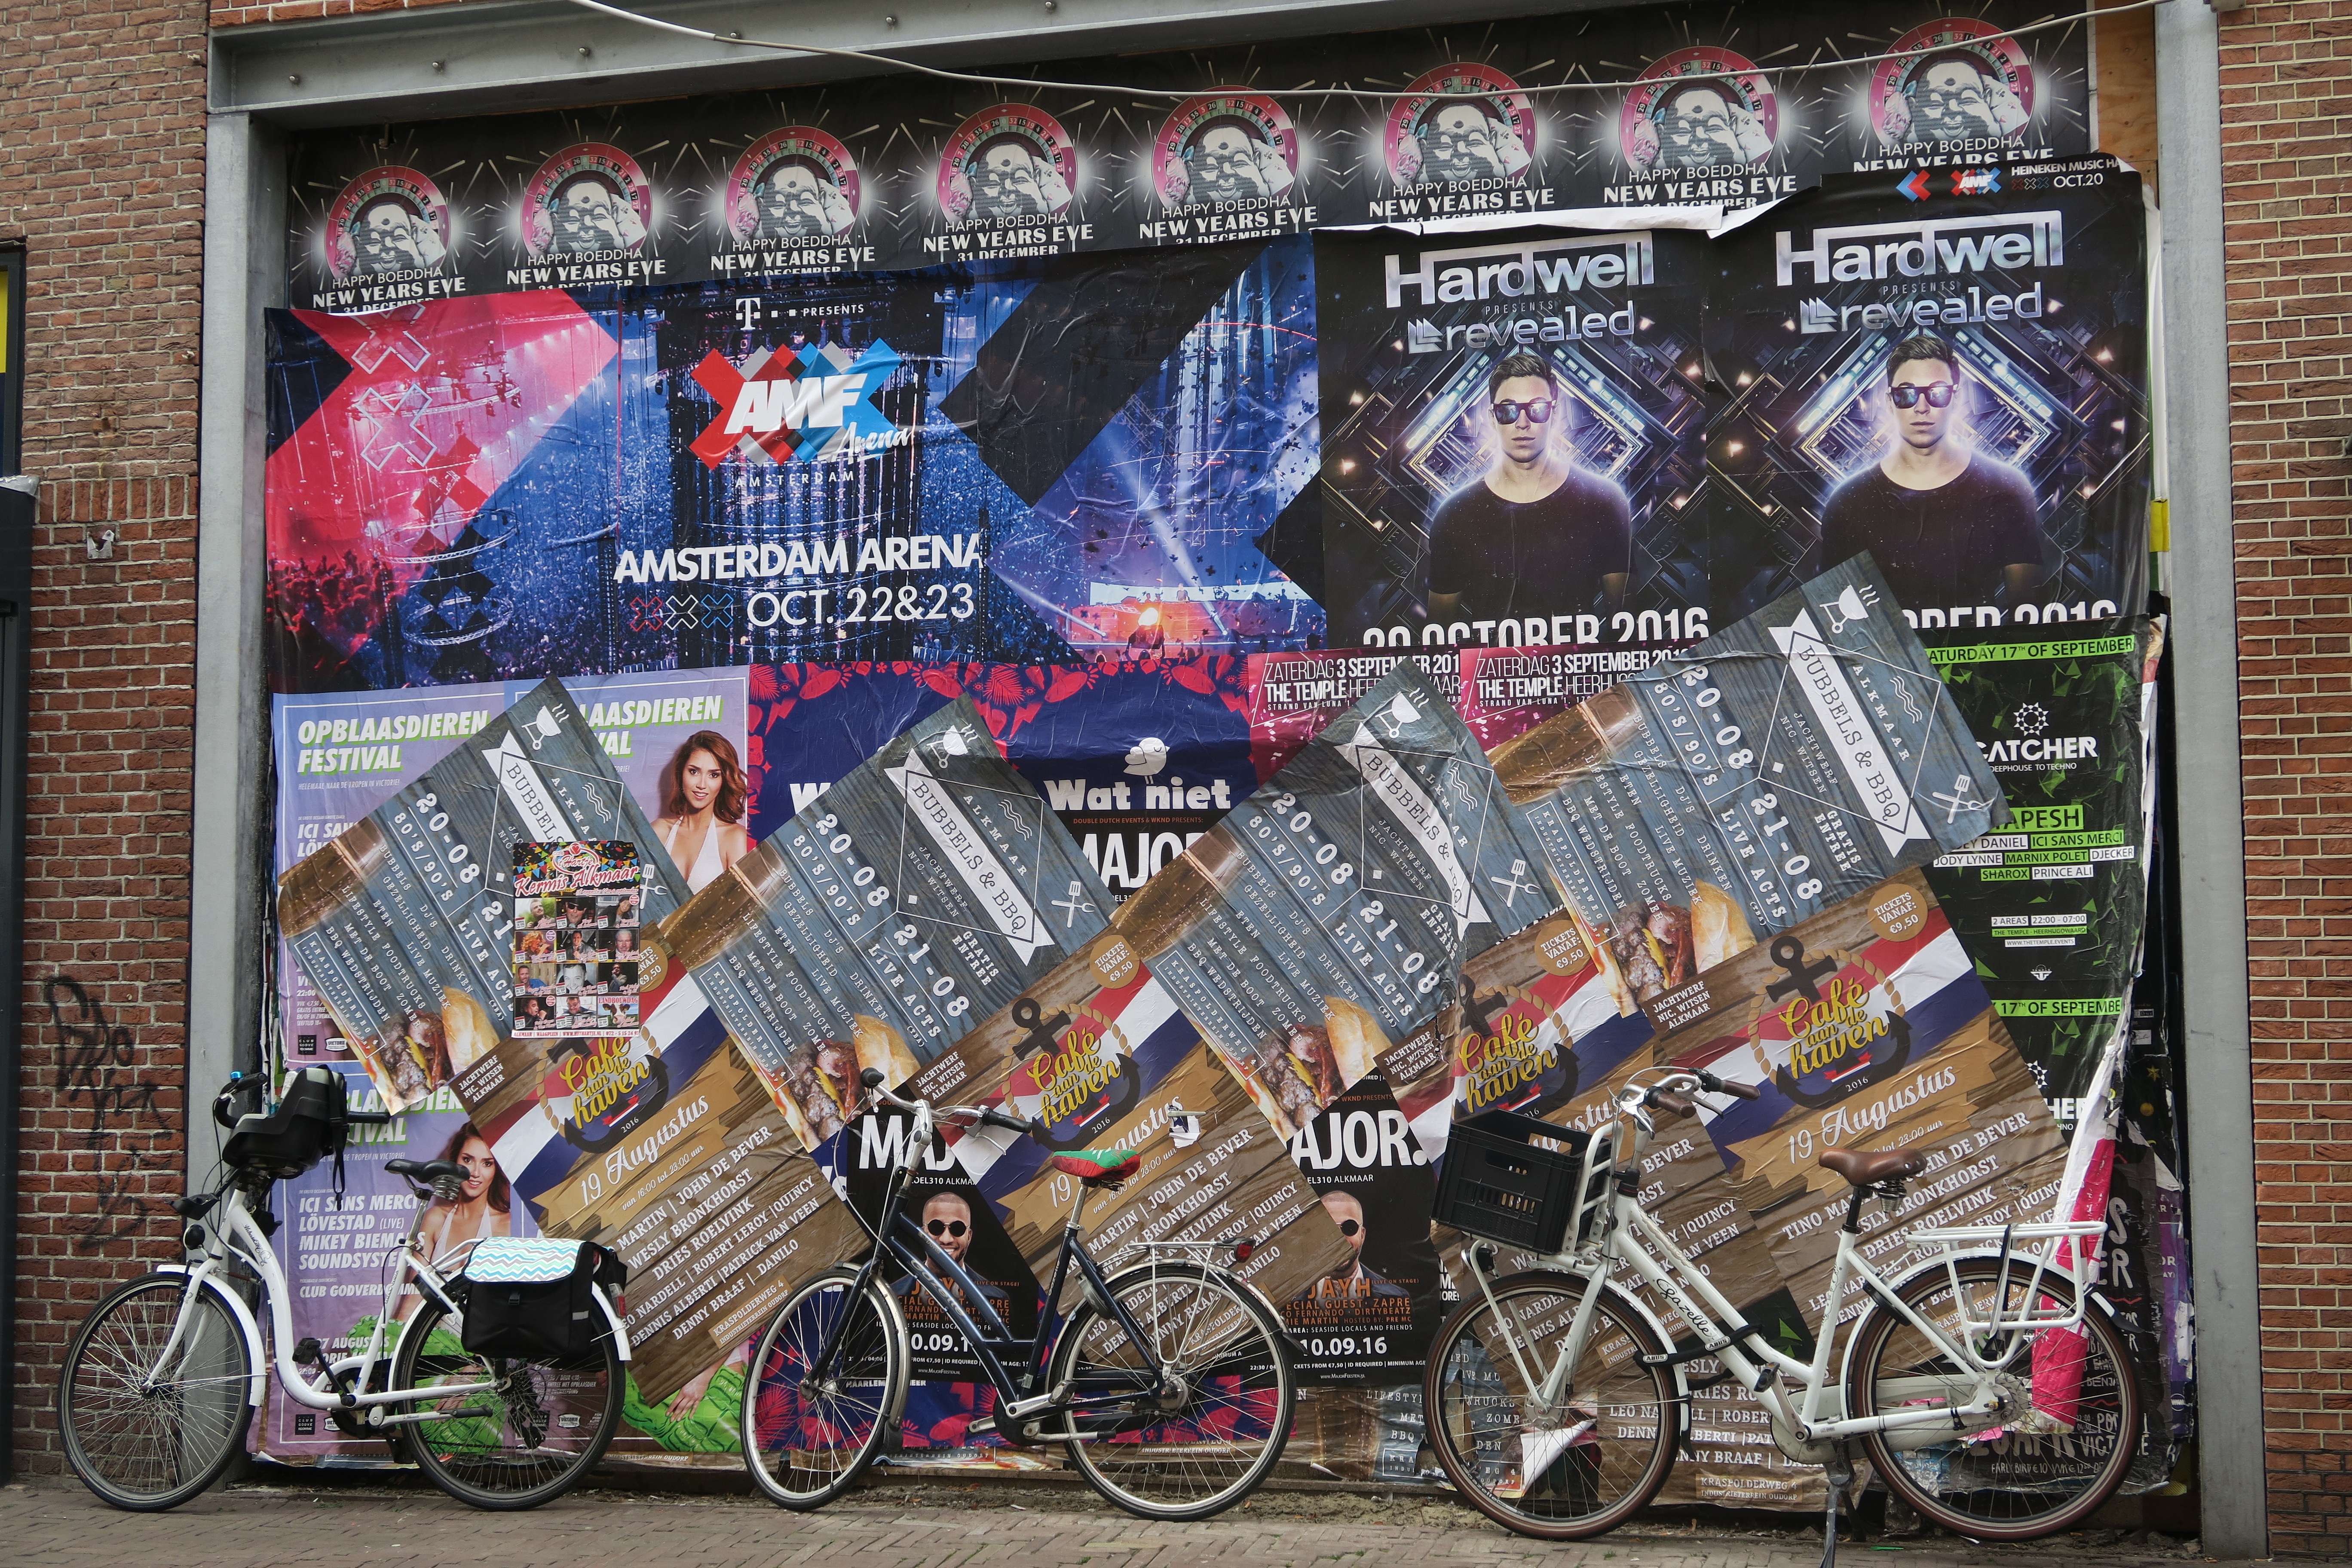
wheel, bike, city, vehicle, art, netherlands, wheels, culture, billboard, two wheeled vehicle, colorful bike